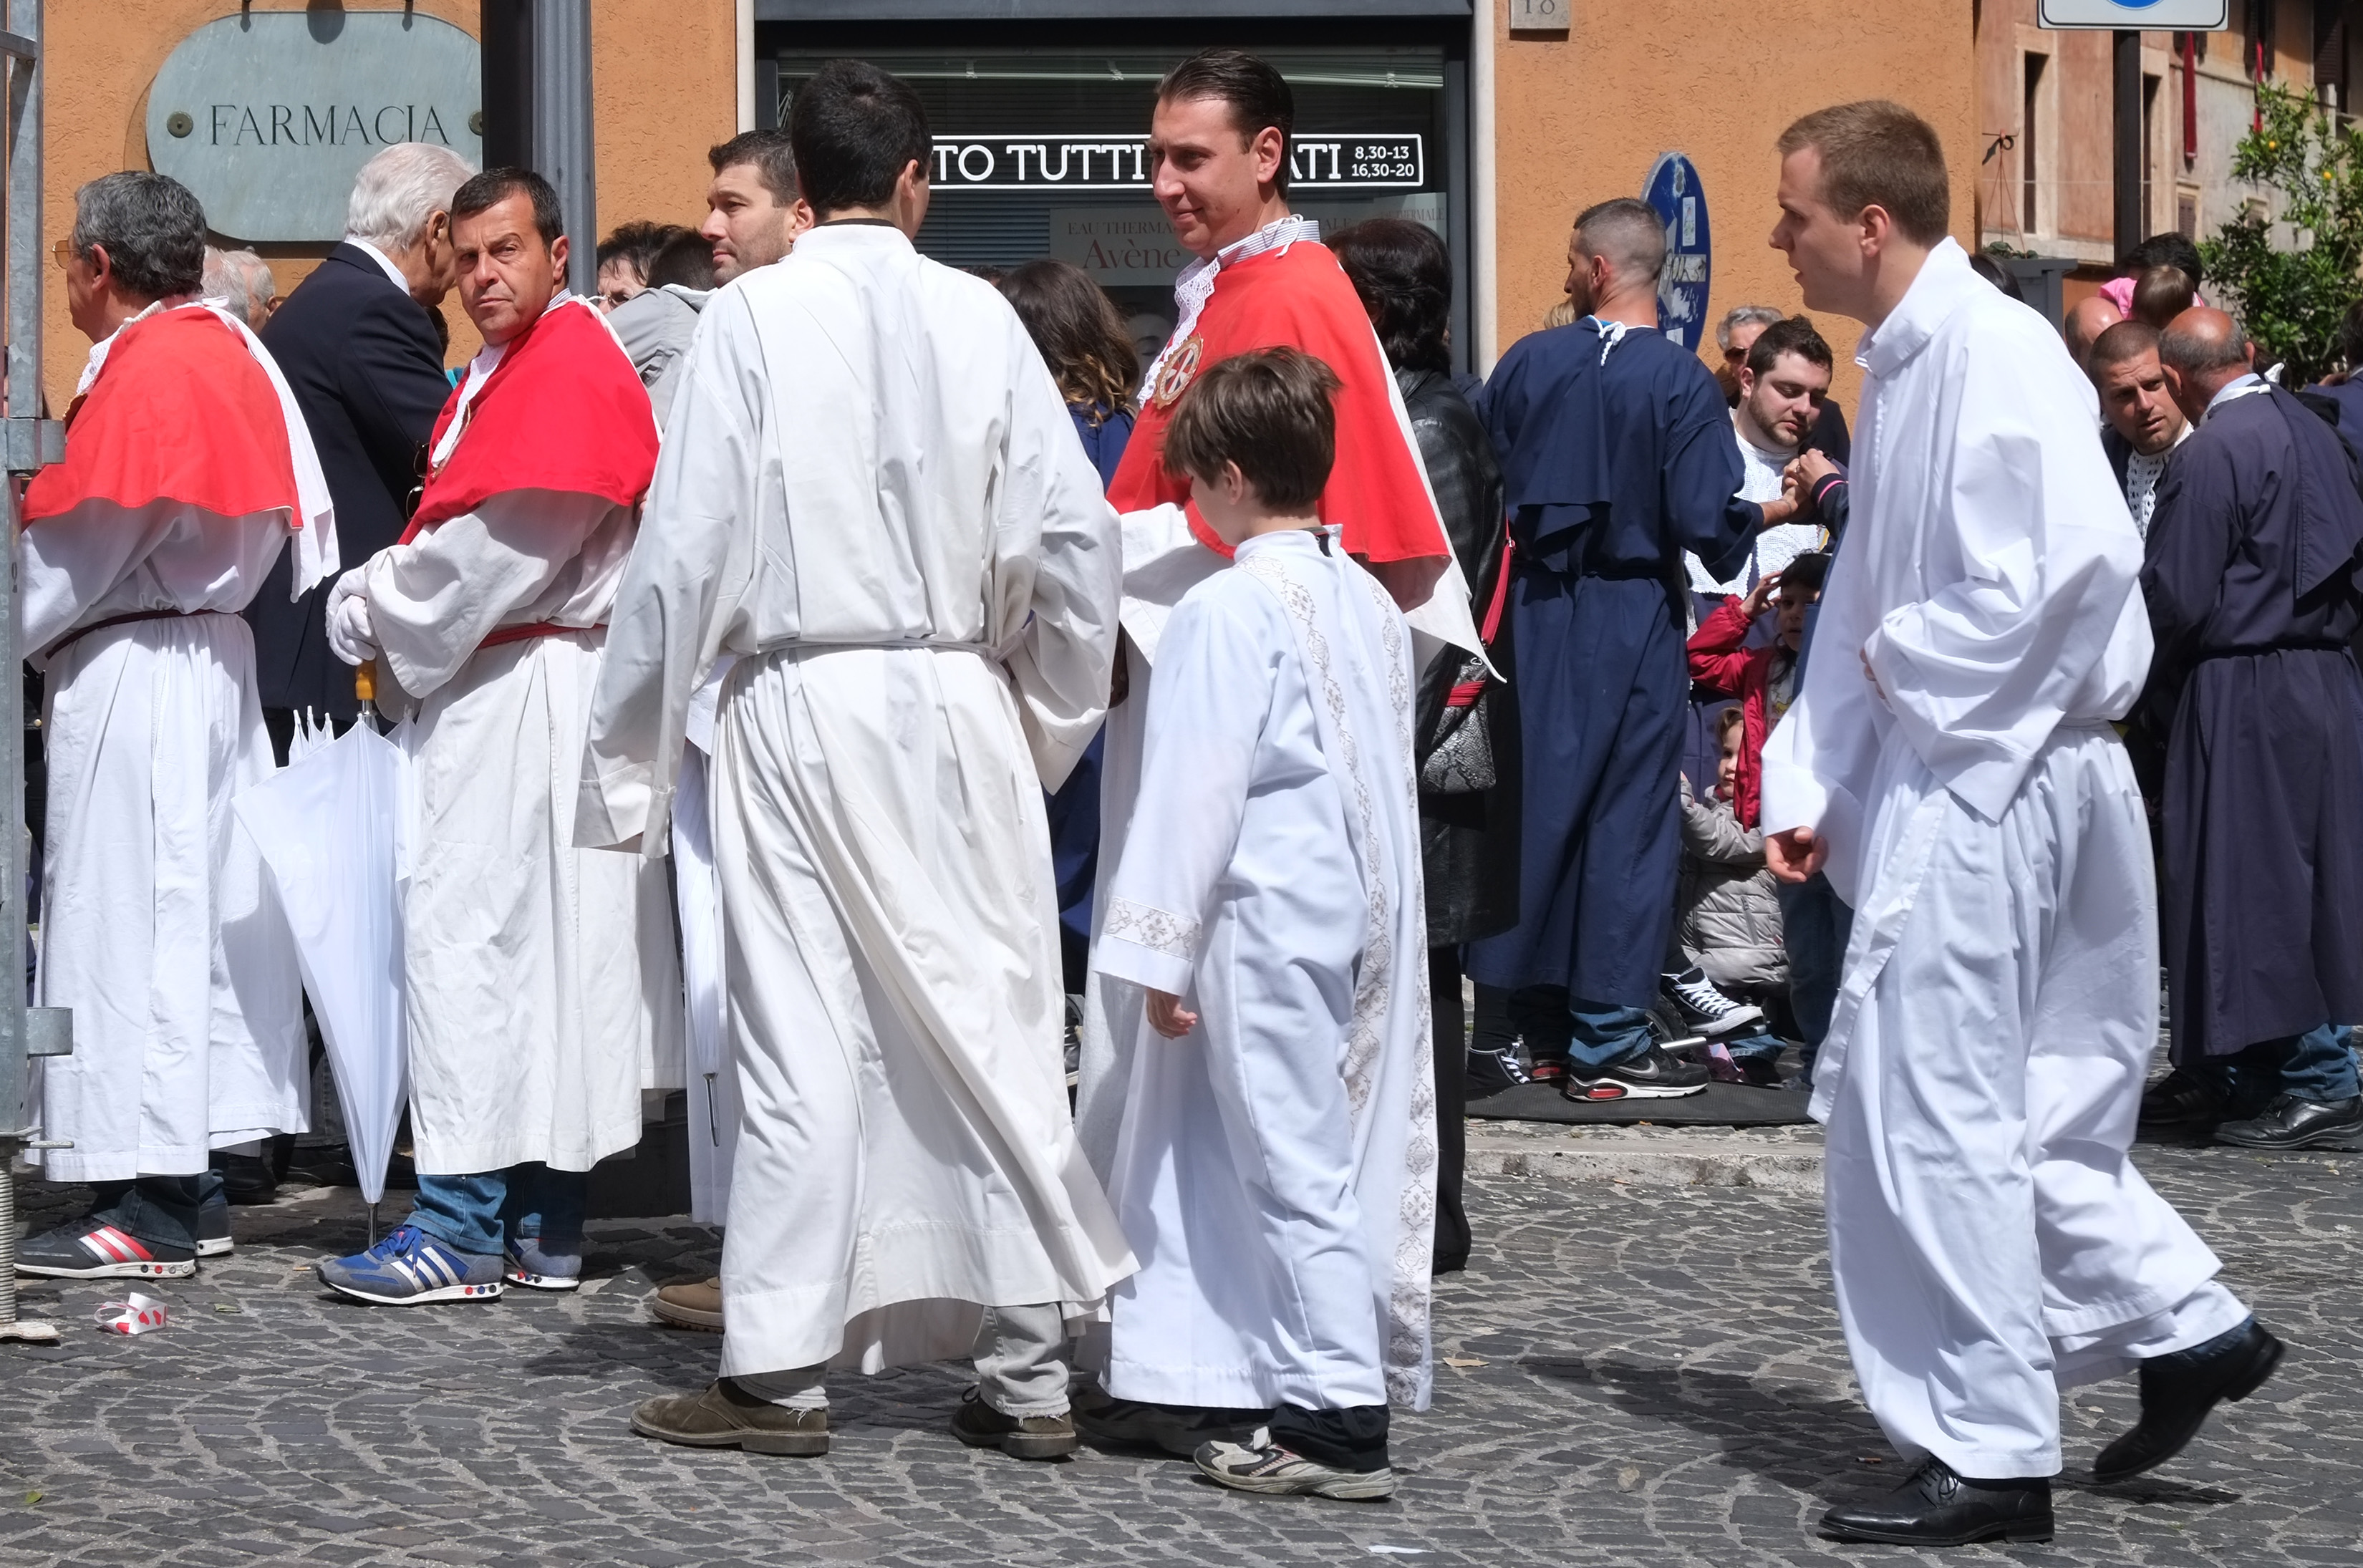
person, italy, fuji, blessing, fujix, fujixe1, e1, tivoli